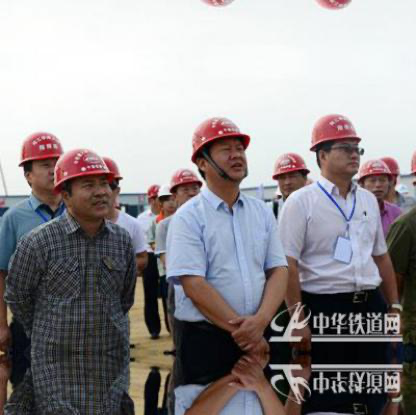
Objects in the image:
label: helmet
label: helmet
label: helmet
label: helmet
label: helmet
label: helmet
label: helmet
label: helmet
label: helmet
label: helmet
label: helmet
label: helmet